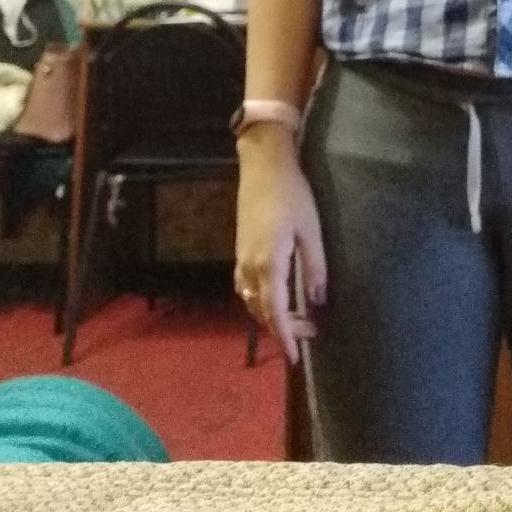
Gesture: no_gesture